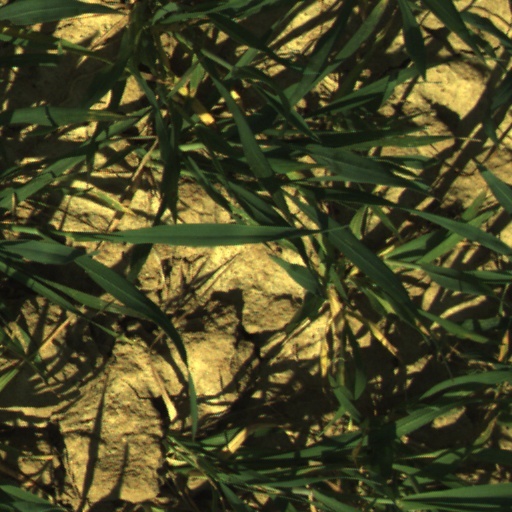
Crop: wheat